Olga Lomonosova

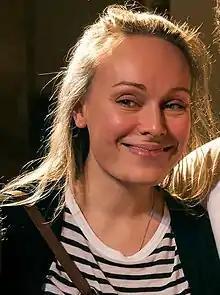
Lomonosova at the play "Passion for the Queen of Spades" in 2018.

Olga Olegovna Lomonosova (born 18 May 1978) is a Russian actress and former ballerina. She is best known for her roles as Kira Voropayeva in the television series "Not Born Beautiful" and Alla Safranov in the Netflix series "Better than Us".